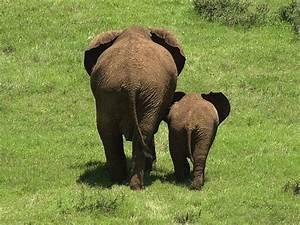
elephant